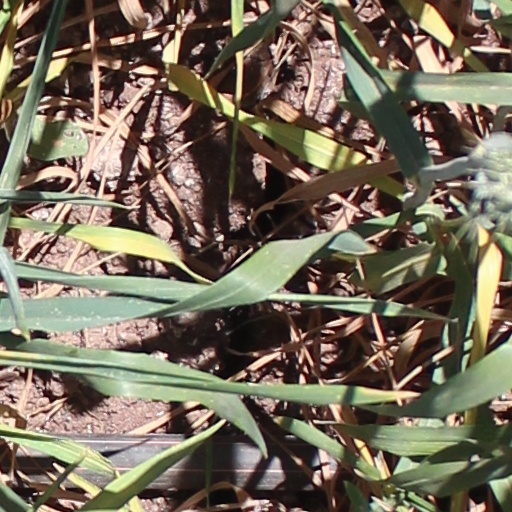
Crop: wheat